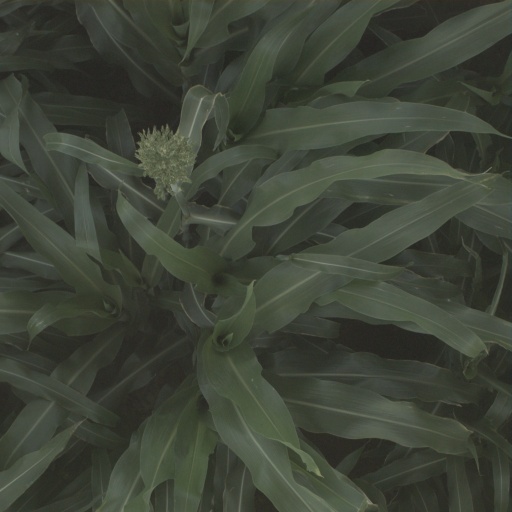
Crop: sorghum